Seychellois Creole

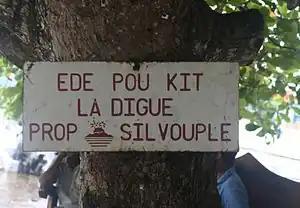
Sign in Seychellois Creole, La Digue. , meaning 'Please help to keep La Digue clean'.

Seychellois Creole, also known as Kreol, Seselwa Creole French, and Seselwa Creole is the French-based creole language spoken by the Seychelles Creole people of the Seychelles. It is one of the national languages of the Seychelles.